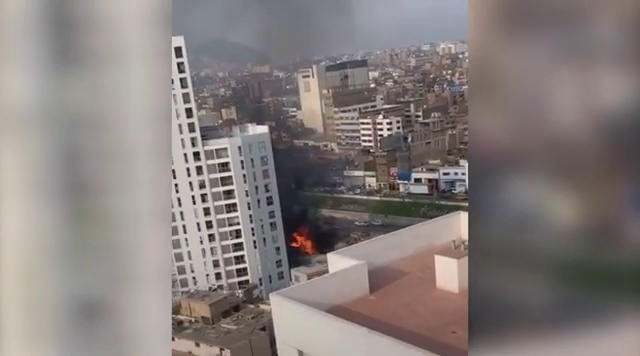
Fire: yes
Smoke: yes